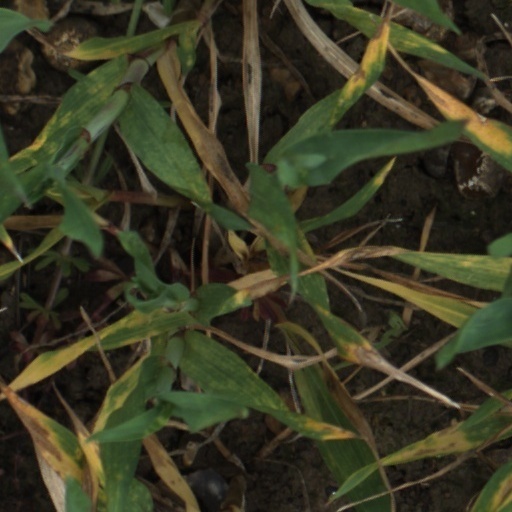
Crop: wheat